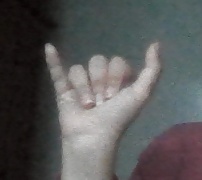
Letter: ya